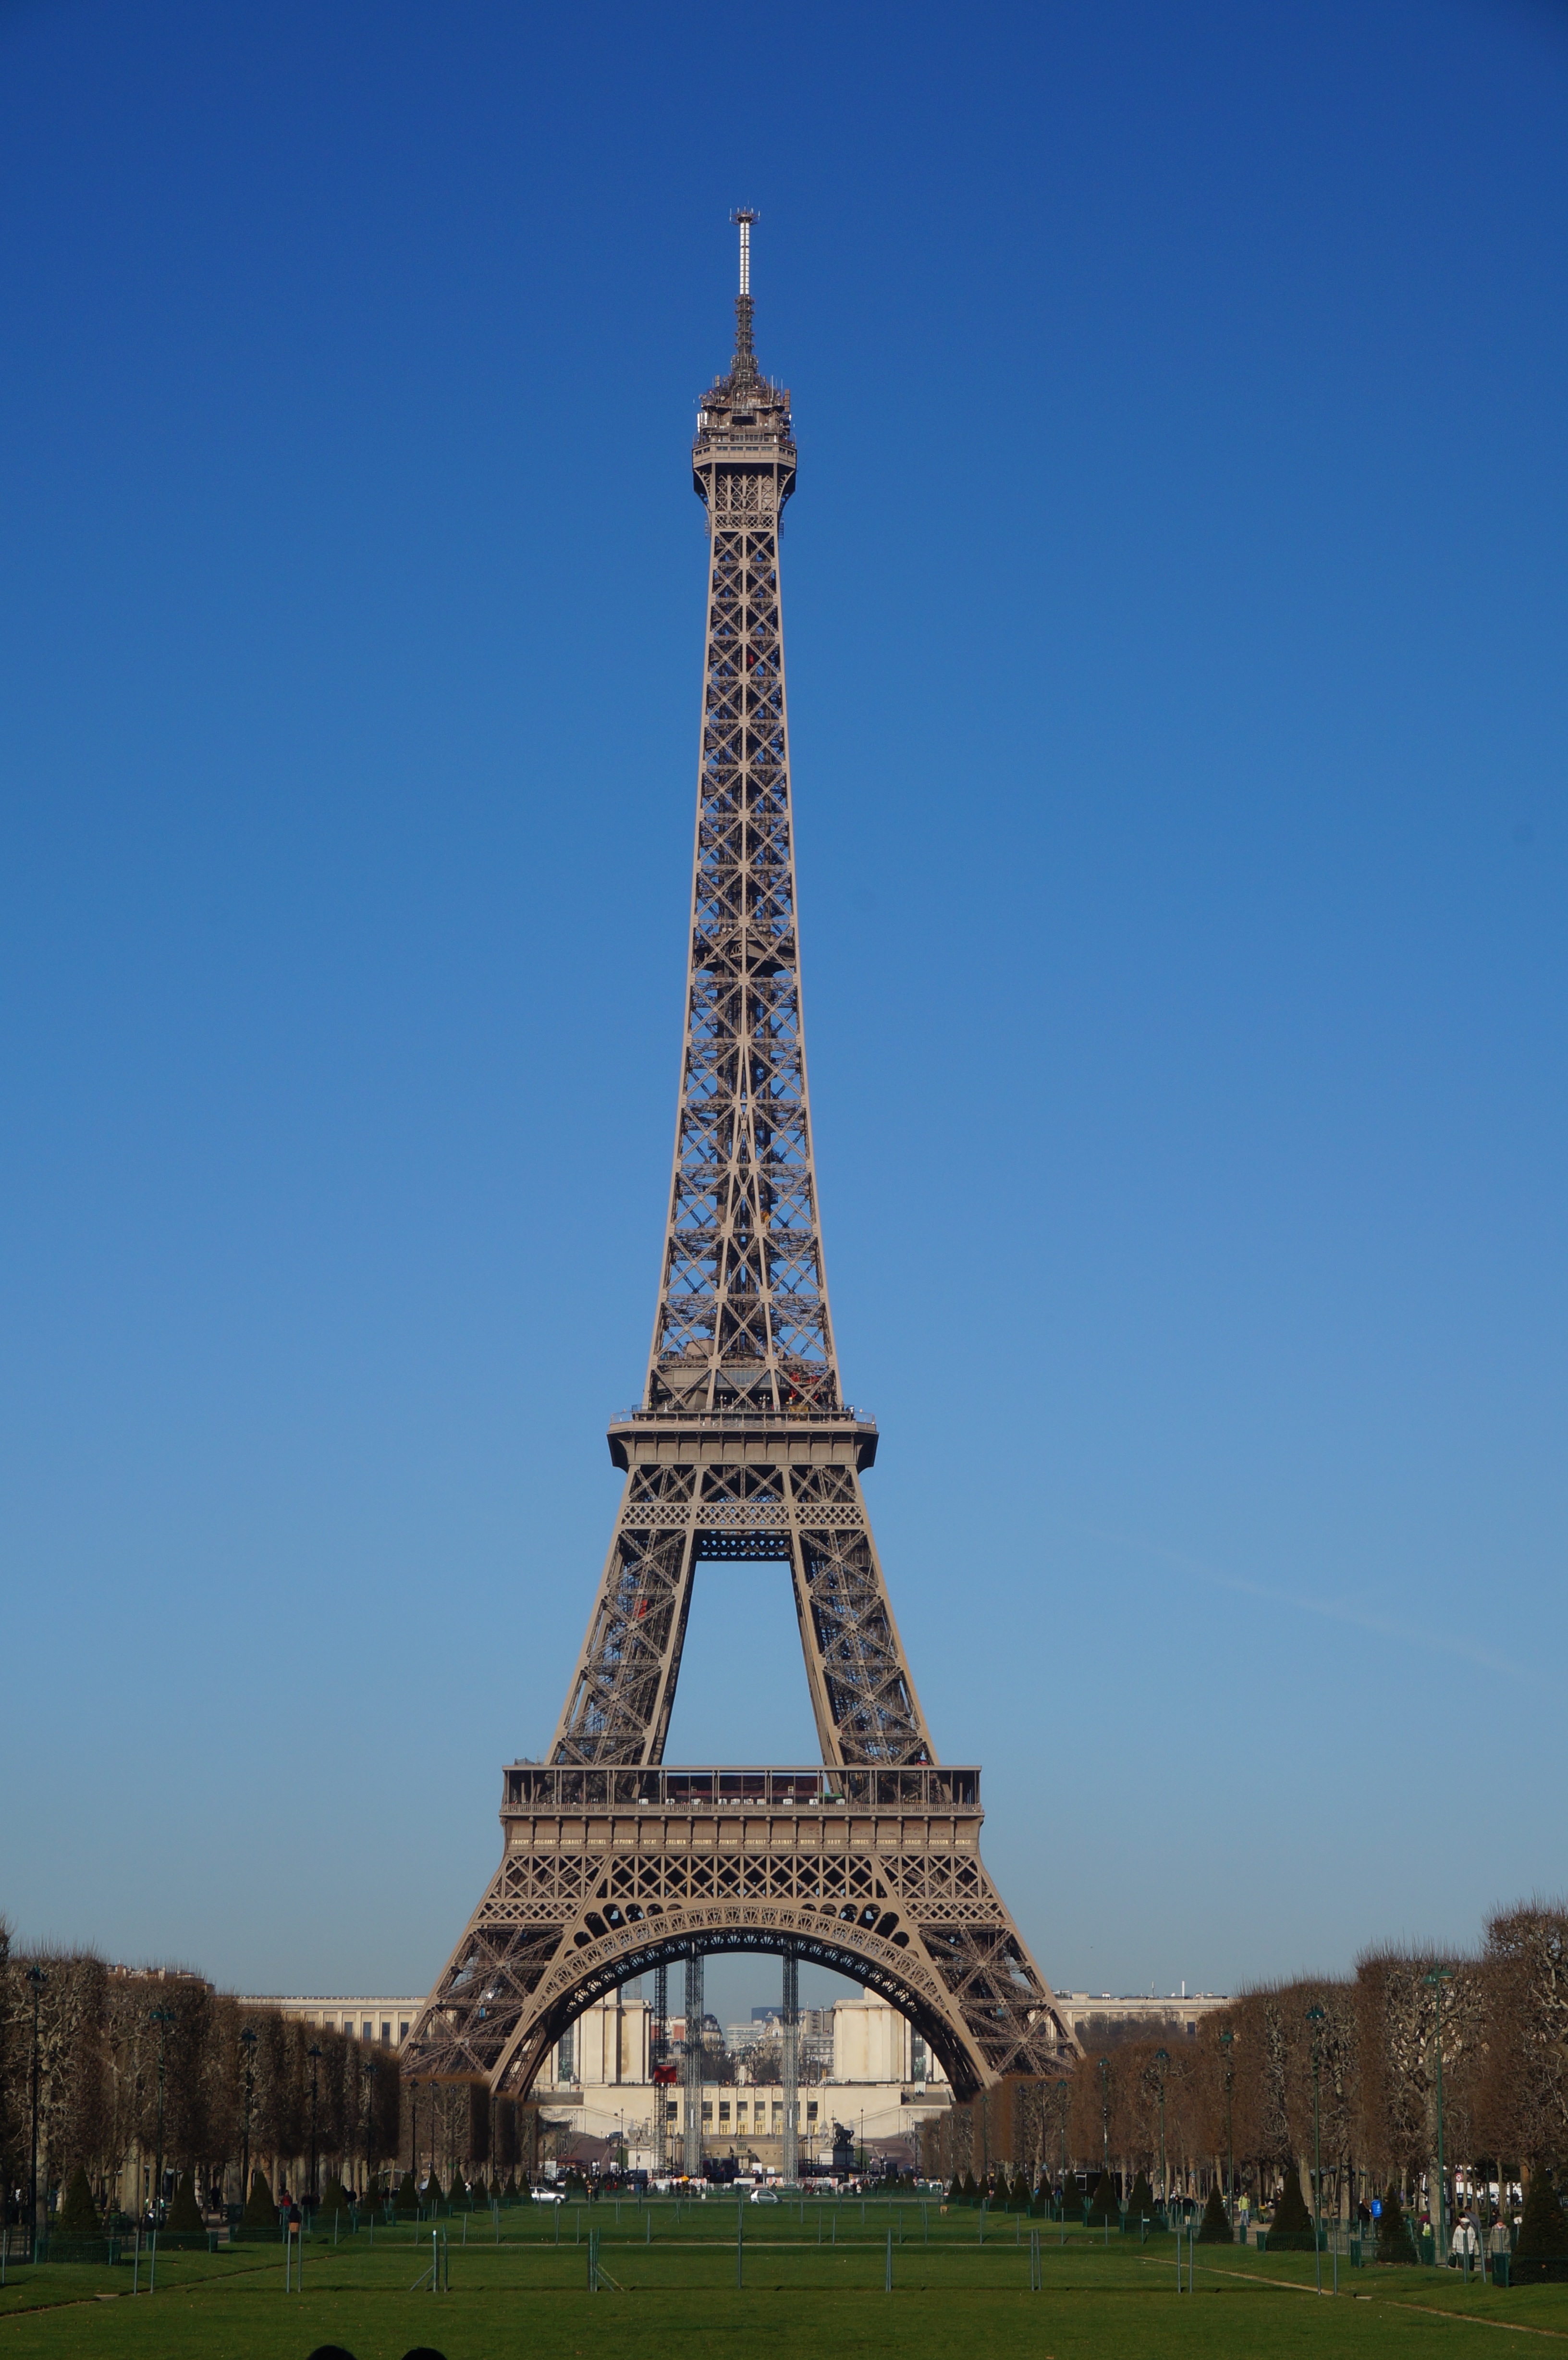
landscape, eiffel tower, paris, monument, tower, landmark, bell tower, spire, steeple, chau, paris iron tower